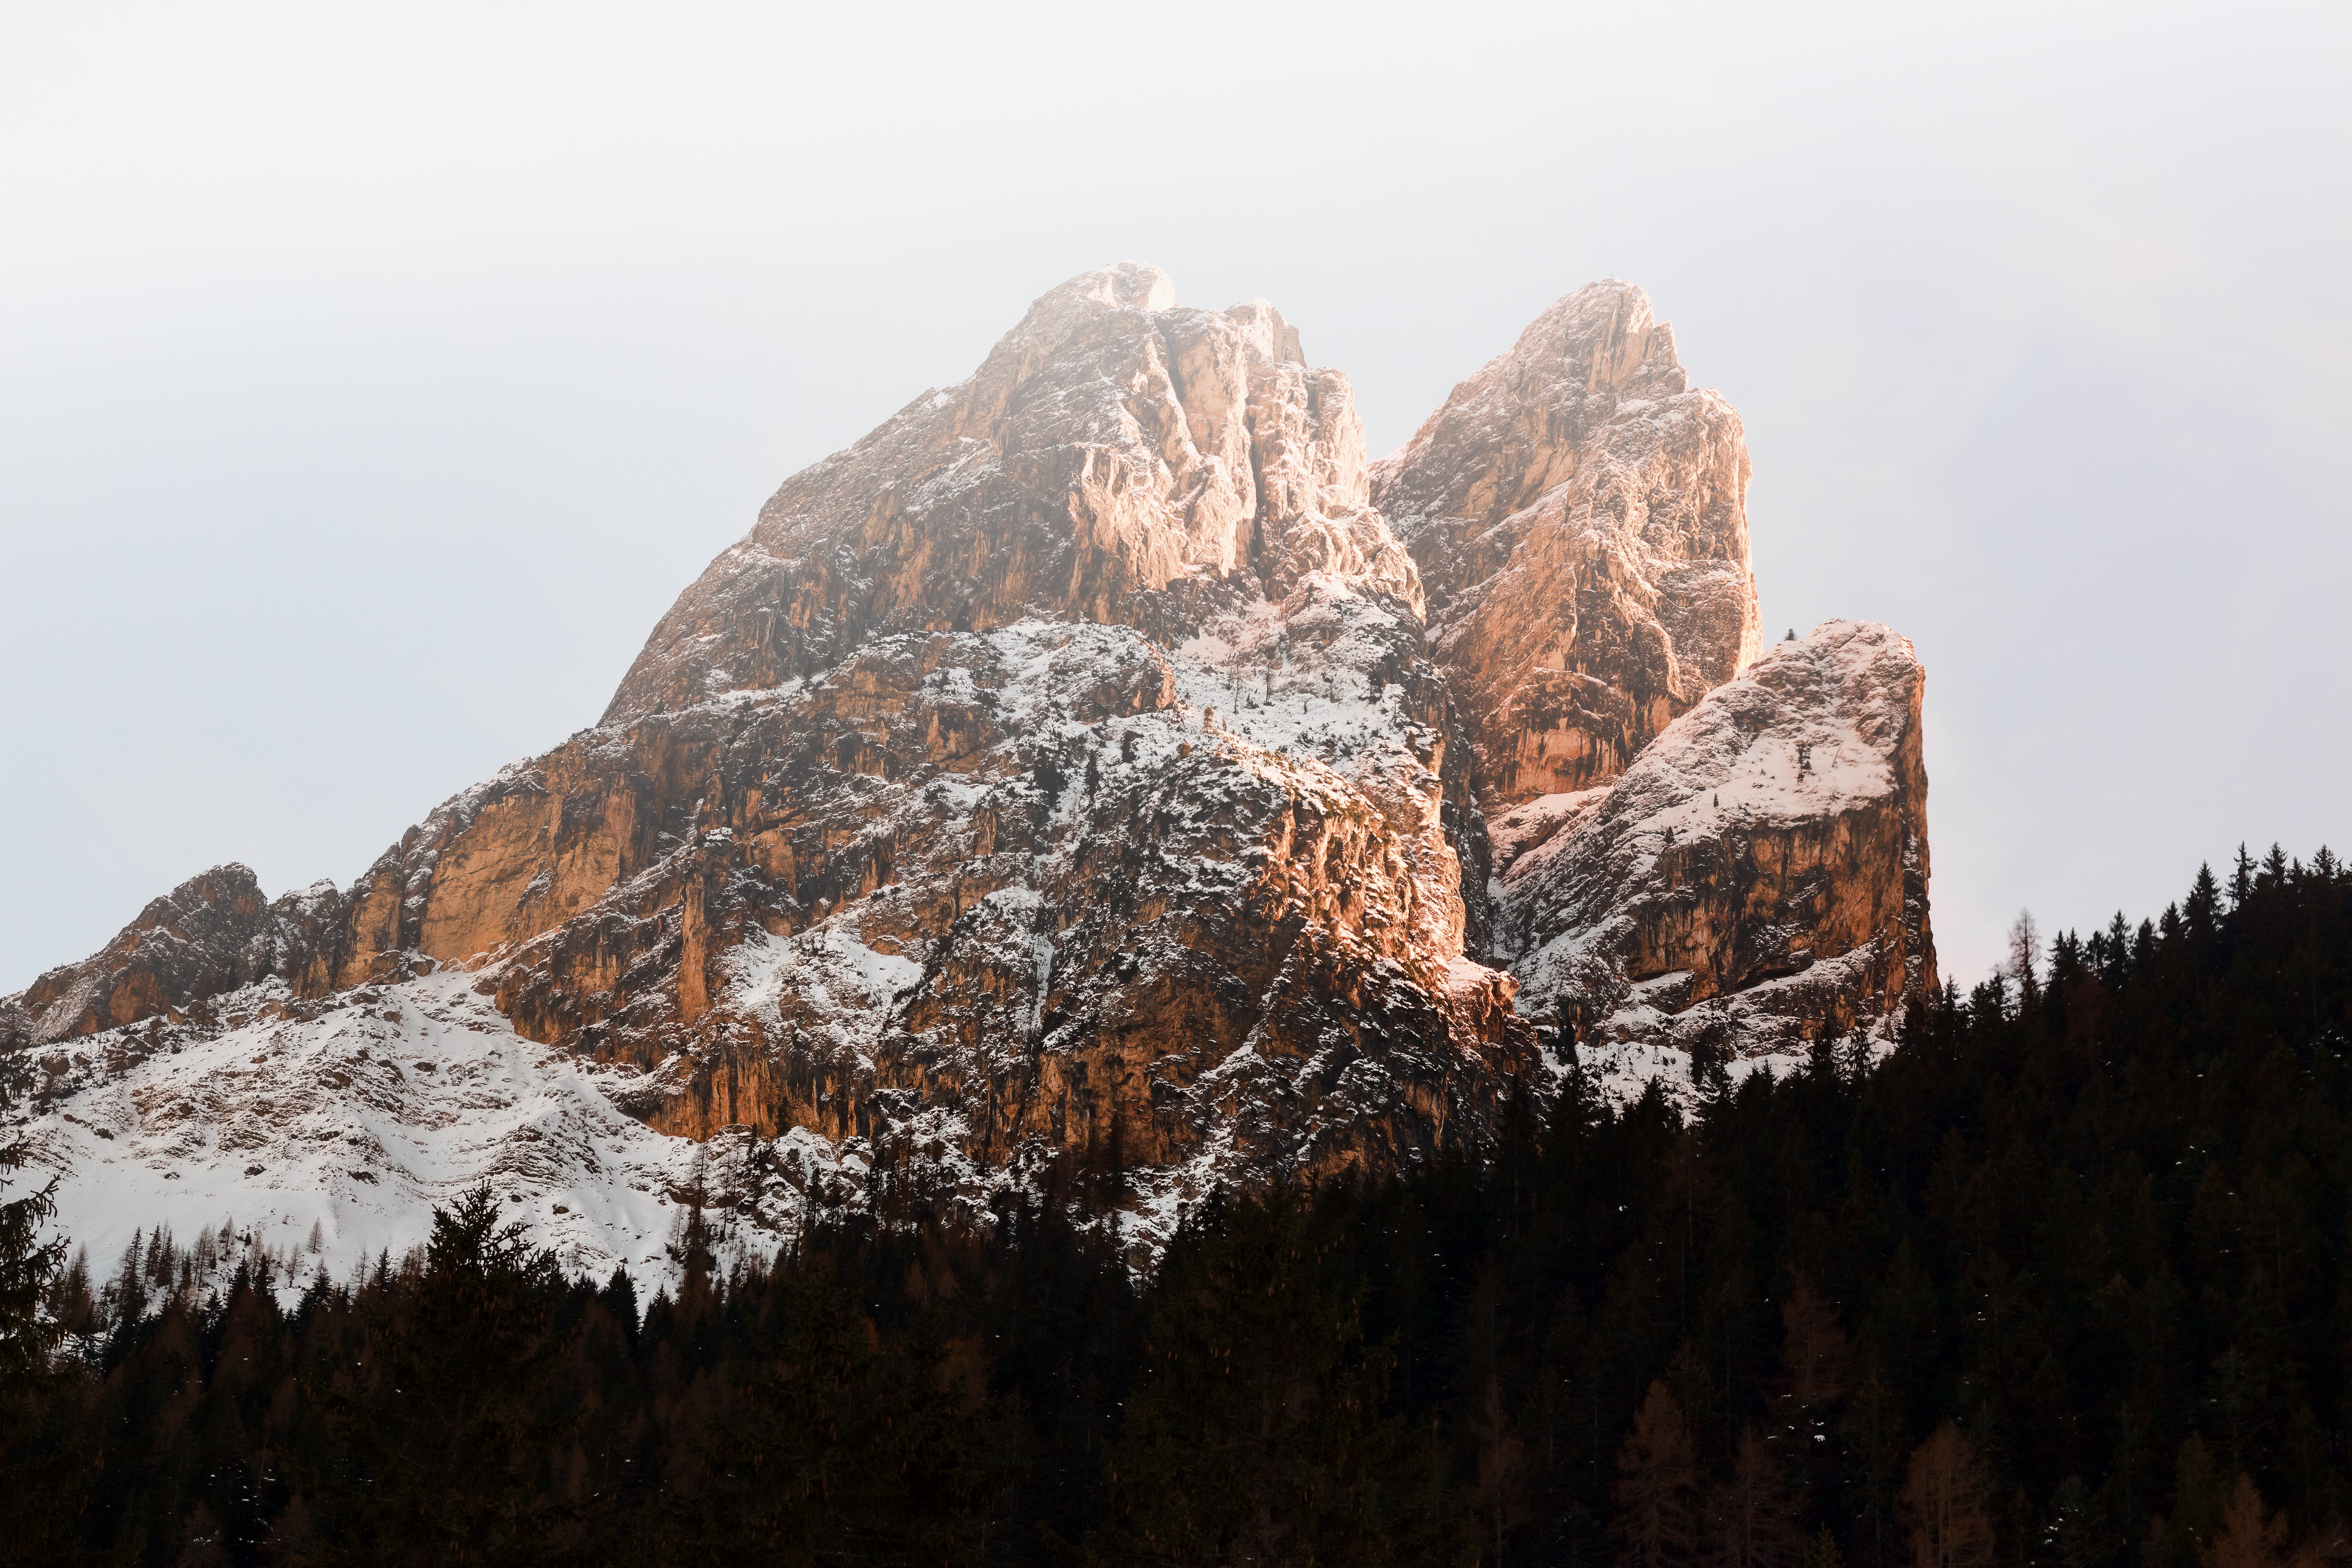
mountainous landforms, mountain, mountain range, atmospheric phenomenon, natural landscape, sky, winter, ridge, alps, wilderness, rock, hill, massif, snow, summit, highland, hill station, national park, tree, fell, geology, landscape, mount scenery, cloud, pine family, formation, outcrop, valley, badlands